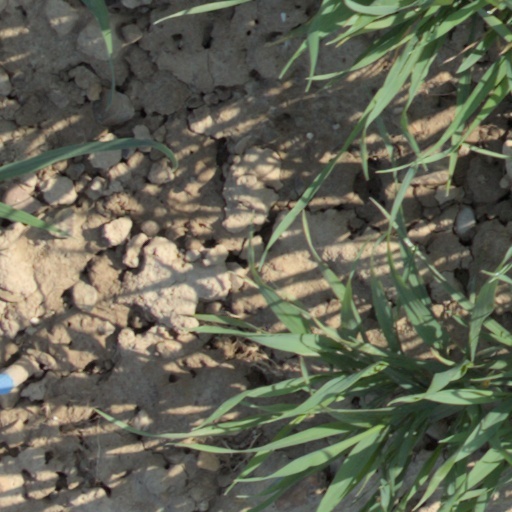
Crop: wheat